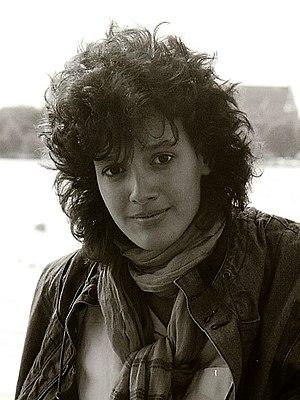
Bravo Otto est un prix attribué depuis 1957 par les lecteurs du magazine allemand Bravo.
Flashdance — ou Le Feu de la danse au Québec — est un drame musical américain réalisé par Adrian Lyne et sorti en 1983.
Jennifer Beals est une actrice américaine née le 19 décembre 1963 à Chicago. Elle s'est fait connaître en 1983 grâce à son rôle dans Flashdance.